Maciej Cieśla

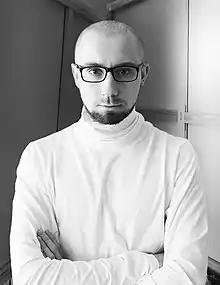

Maciej Cieśla (born 1988) is a Polish contemporary painter working under nickname "Mecesla".